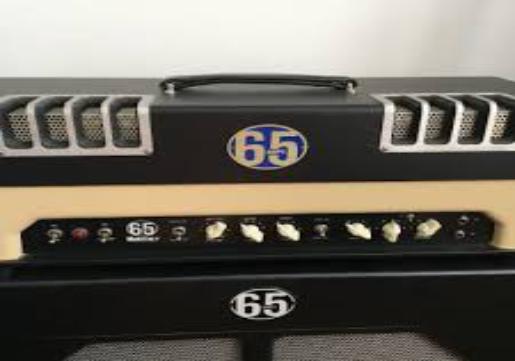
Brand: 65amps
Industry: Electronic